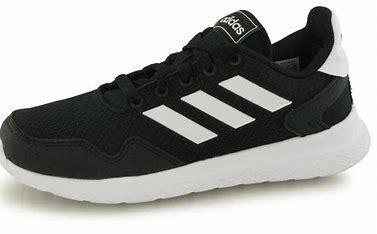
Brand: Adidas
Model: Archivo